Covenant Presbyterian Church (Chicago)

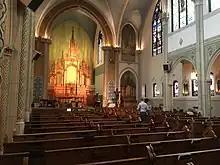
The nave of Covenant Presbyterian Church in Chicago, the former national cathedral of the Polish National Catholic Church.

Dedicated in the midst of the Great Depression on June 14, 1931, the church was designed by John G. Steinbach who later partnered with another local architect to form the noted firm of Worthmann and Steinbach which drew up the architectural plans for many of the Northwest Side's Polish American churches as well as parts of the campus of Loyola University Chicago. Its Gothic architecture clearly differentiates it from the Renaissance style favored by the Resurrectionist Order, representing the more populist nature of the Polish National Catholic Church. Measuring only 63 feet in width, Steinbach's design makes effective use of the site. Built in the form of a cross, its two towers are each 135 feet in height while the center frame reached a height of 54 feet. Like most other Polish Cathedrals, it was originally designed with an exterior of brick and terracotta, which was later changed to white imitation cement stone. Although more expensive than natural limestone, the material is also more durable, giving the church the appearance of Joliet Limestone that decorates such famous Chicago area landmarks such as the Chicago Water Tower or the old Statesville Prison. Set among the intricate carving above the main entrance is the emblem of the Polish National Catholic Church adopted at the Synod of Scranton in 1904 which depicts a book, above which rises the bright sun of freedom, light and warmth, surrounded to the right by the cross and to the left by the palm. Emblazoned on the streamer beneath is an inscription in Polish: "Prawdą, Pracą, Walką", which translates into English as ""with truth, with work, with struggle"", a motto by which Christian values are to be brought into life. The interior decorations are especially suited to All Saints' former status as a cathedral. Dominating the Dickens Avenue facade is a massive stained glass window installed in the early 1940s which portrays Saint Cecilia, the patroness of Music above the shield of the Western Diocese. All the paintings are on canvas and the Gothic motif is reflected throughout in the shrines, altars, Stations of the Cross and the canopies over the doorways. There are strong parallels between the church's internal painting scheme with its art nouveau-like flairs and the painter of many of Kraków's most famous Gothic churches Stanisław Wyspiański, making the church unique in this respect among Chicago's Polish churches. The main altar was imported from Italy, a gift of the ladies rosary sodality, and was originally designed to have its paintings change to reflect the different seasons of the liturgical year, a unique innovation. The Christmas season would have featured Mary and the Child Jesus; Lent, Jesus on the Cross; and Easter, the Resurrected Savior. The hand-carved altar rails, now removed, had portrayed The Passion of the Christ through such powerful symbols as palm, snake, wheat, fish, bread baskets, money bags, chalice, reed and rooster. Several of the other stained glass windows commemorate Polish Saints and writers, while the angels painted along the nave walls carry the crests of cities in Poland where the immigrants hailed from. The small altars along the east and west walls were carved by former parishioner Jan Wellnitz and were originally installed in the 1910 church located next door. While the former Cathedral of All Saints is often overshadowed by its more famous Roman Catholic sister churches such as the Basilica of St. Hyacinth, it is nonetheless highly regarded as a beautiful specimen of Chicago's historic church architecture. The church was featured in the Landmarks Preservation Council of Illinois annual tour of Chicago's historic churches and synagogues, and the site of a lecture delivered by historian Dominic Pacyga as well as Vincent Michael the director of Chicago Programs at the Landmarks Preservation Council of Illinois on its behalf. The Curt Teich Postcard Archives at the Lake County Discovery Museum in Wauconda has among its collection a postcard of the church interior dating from the early 1940s.